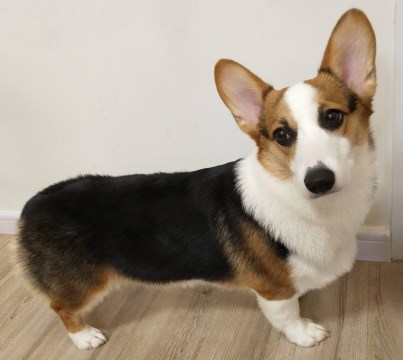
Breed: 2909-n000116-Cardigan